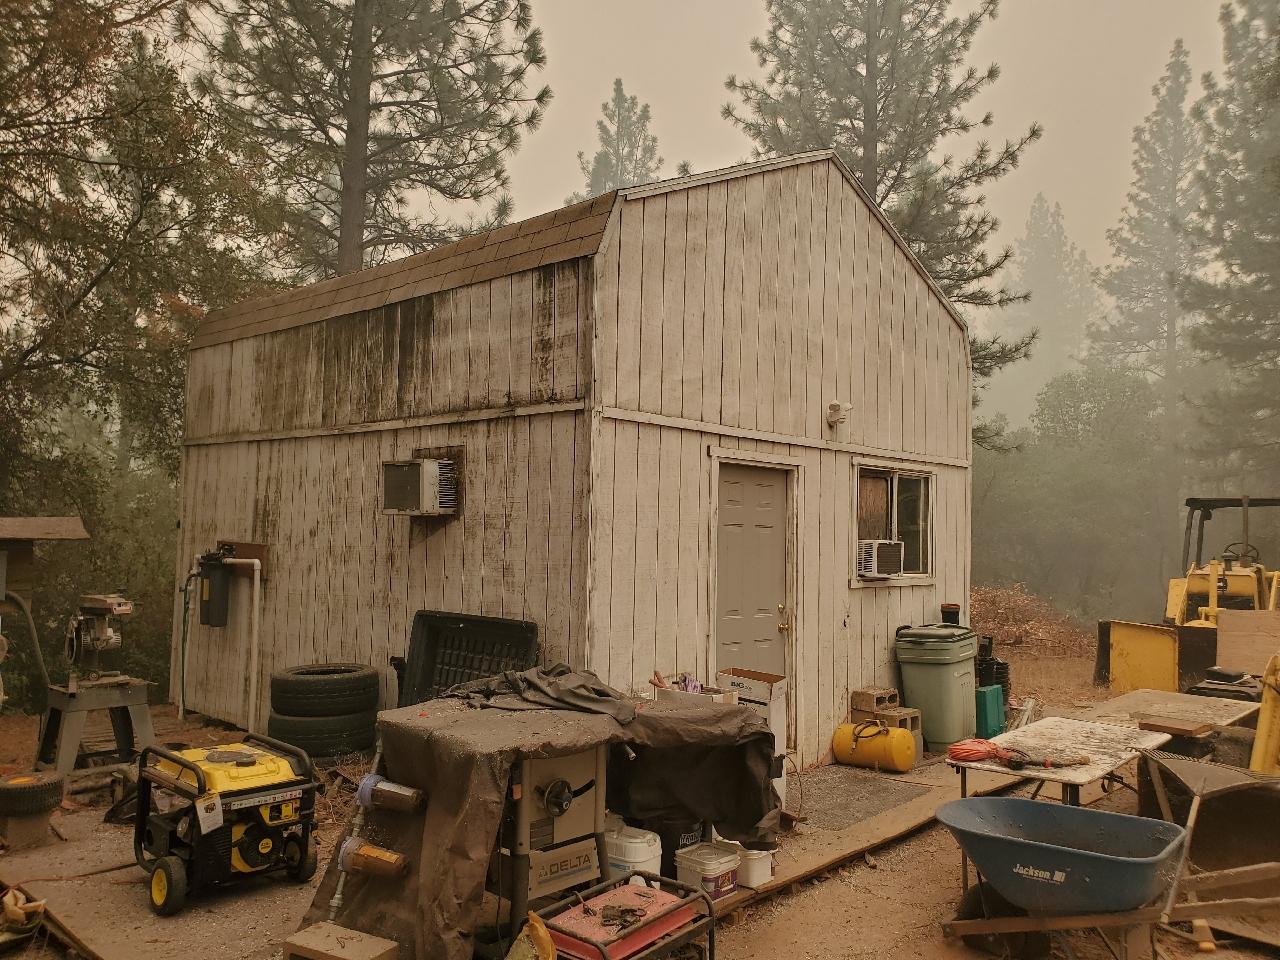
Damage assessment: no_damage